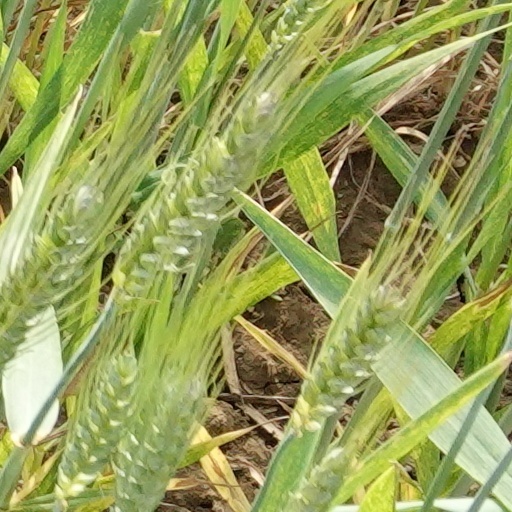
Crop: wheat